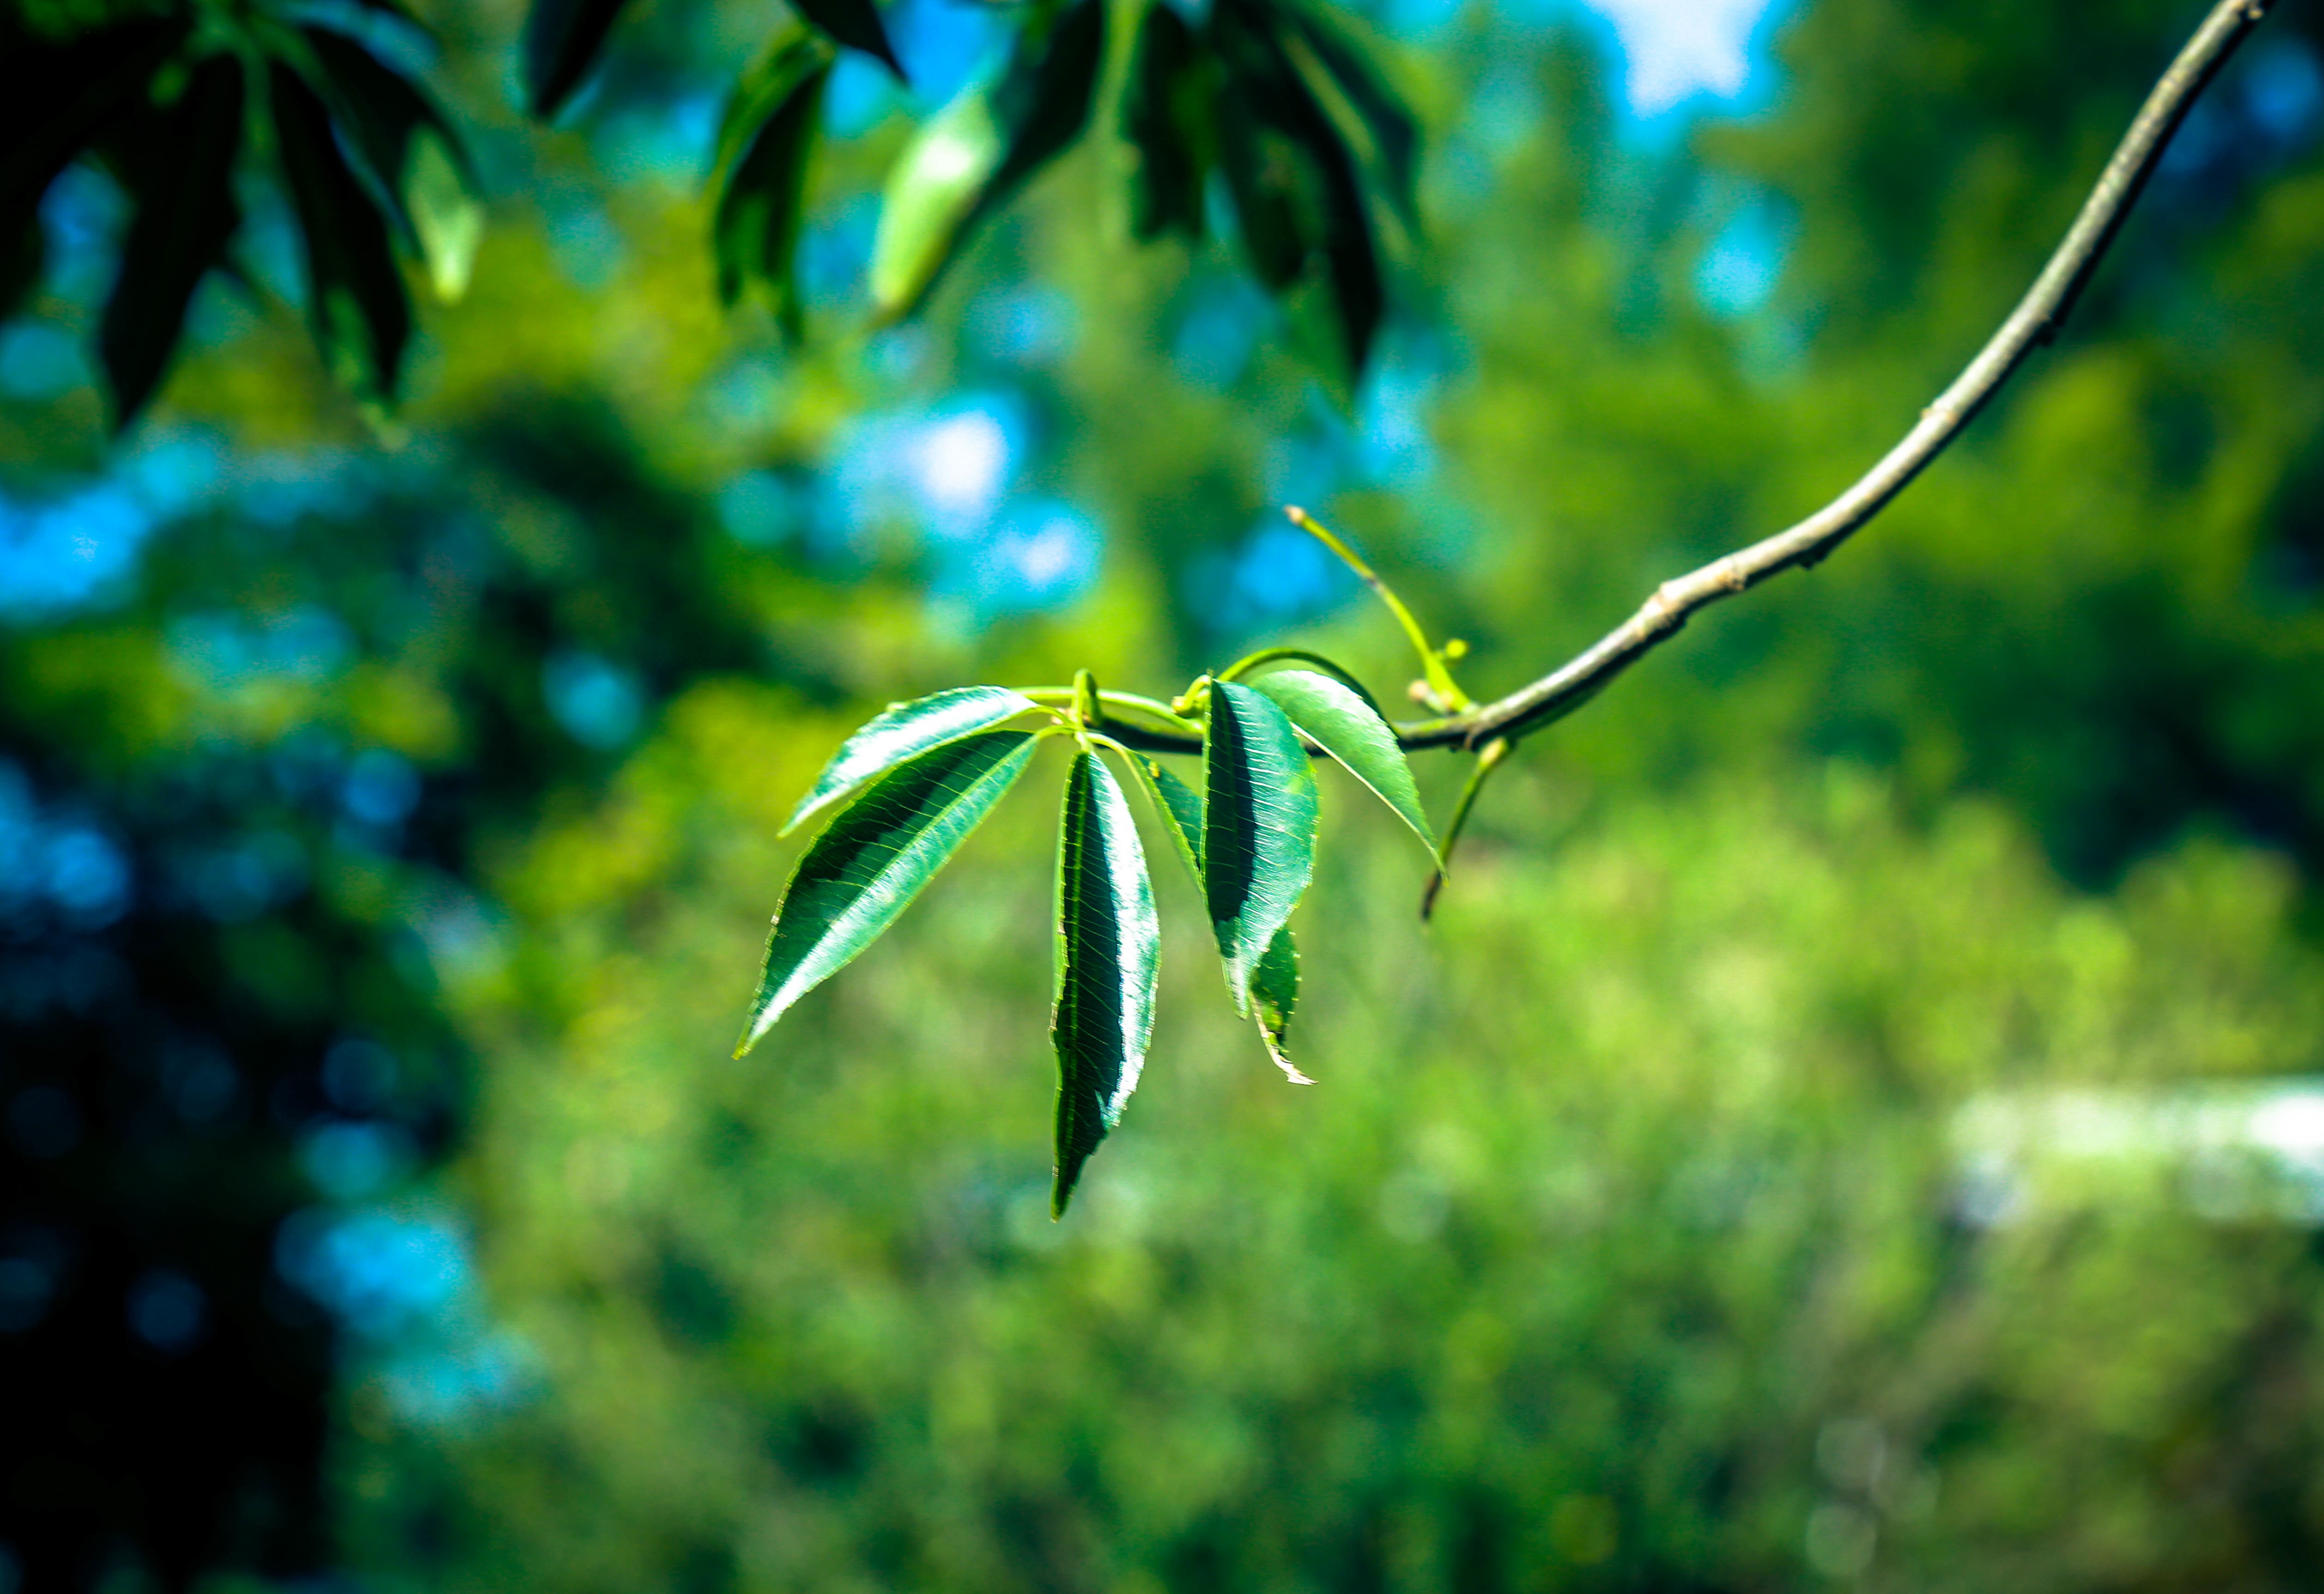
tree, nature, forest, grass, branch, plant, sunlight, leaf, flower, green, botany, flora, macro photography, flowering plant, woody plant, land plant